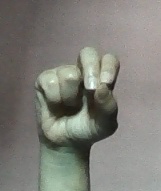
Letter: gaaf